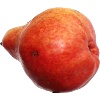
Label: red_pear